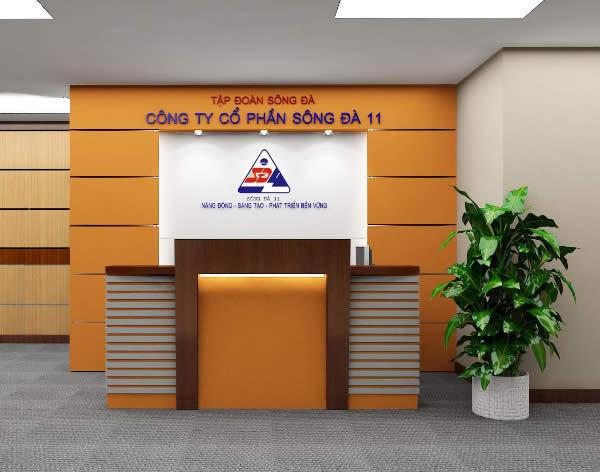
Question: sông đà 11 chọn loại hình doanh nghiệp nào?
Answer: sông đà 11 chọn loại hình doanh nghiệp công ty cổ phần